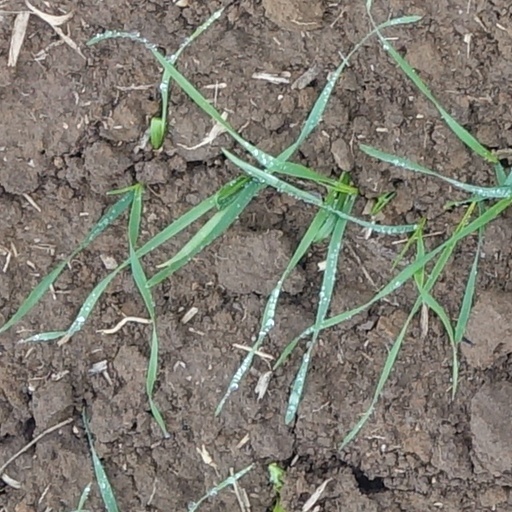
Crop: wheat